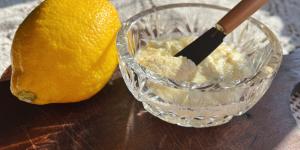
salsa de ajo venezolana